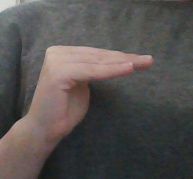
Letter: haa